Catholic Church in Dominica

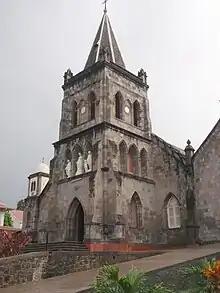
Roseau Cathedral, Dominica

The Catholic Church in Dominica is part of the worldwide Catholic Church, under the spiritual leadership of the Pope in Rome. The entire country is under the jurisdiction of a single diocese, the Diocese of Roseau.